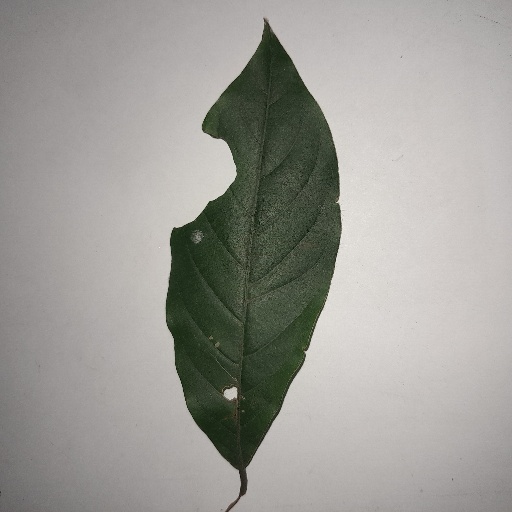
Species: HariTaki
Leaf condition: Shot Hole